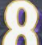
Number: 8